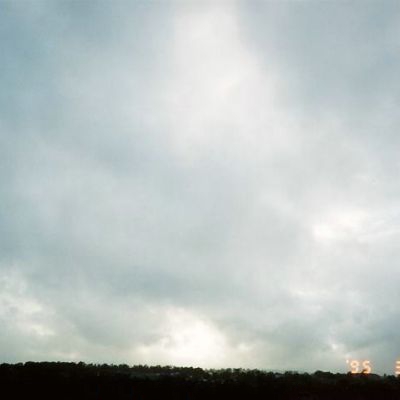
Cloud type: Stratus (St)